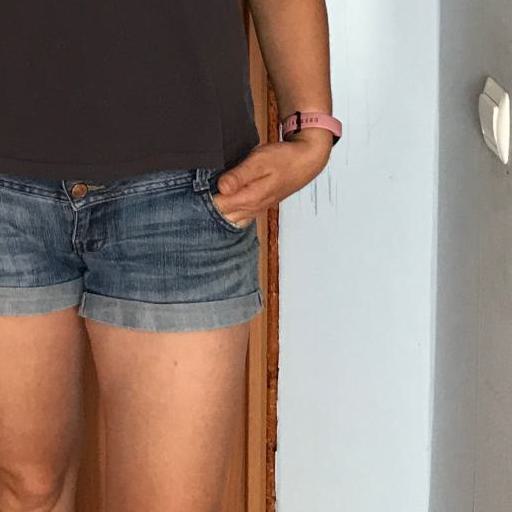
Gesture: no_gesture